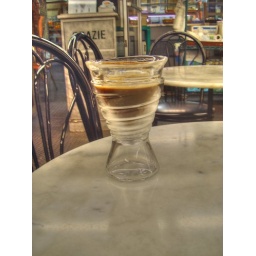
It's basically espresso poured into a glass of Ice. @ Buon Italia in chelsea market